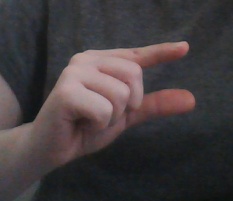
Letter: dal